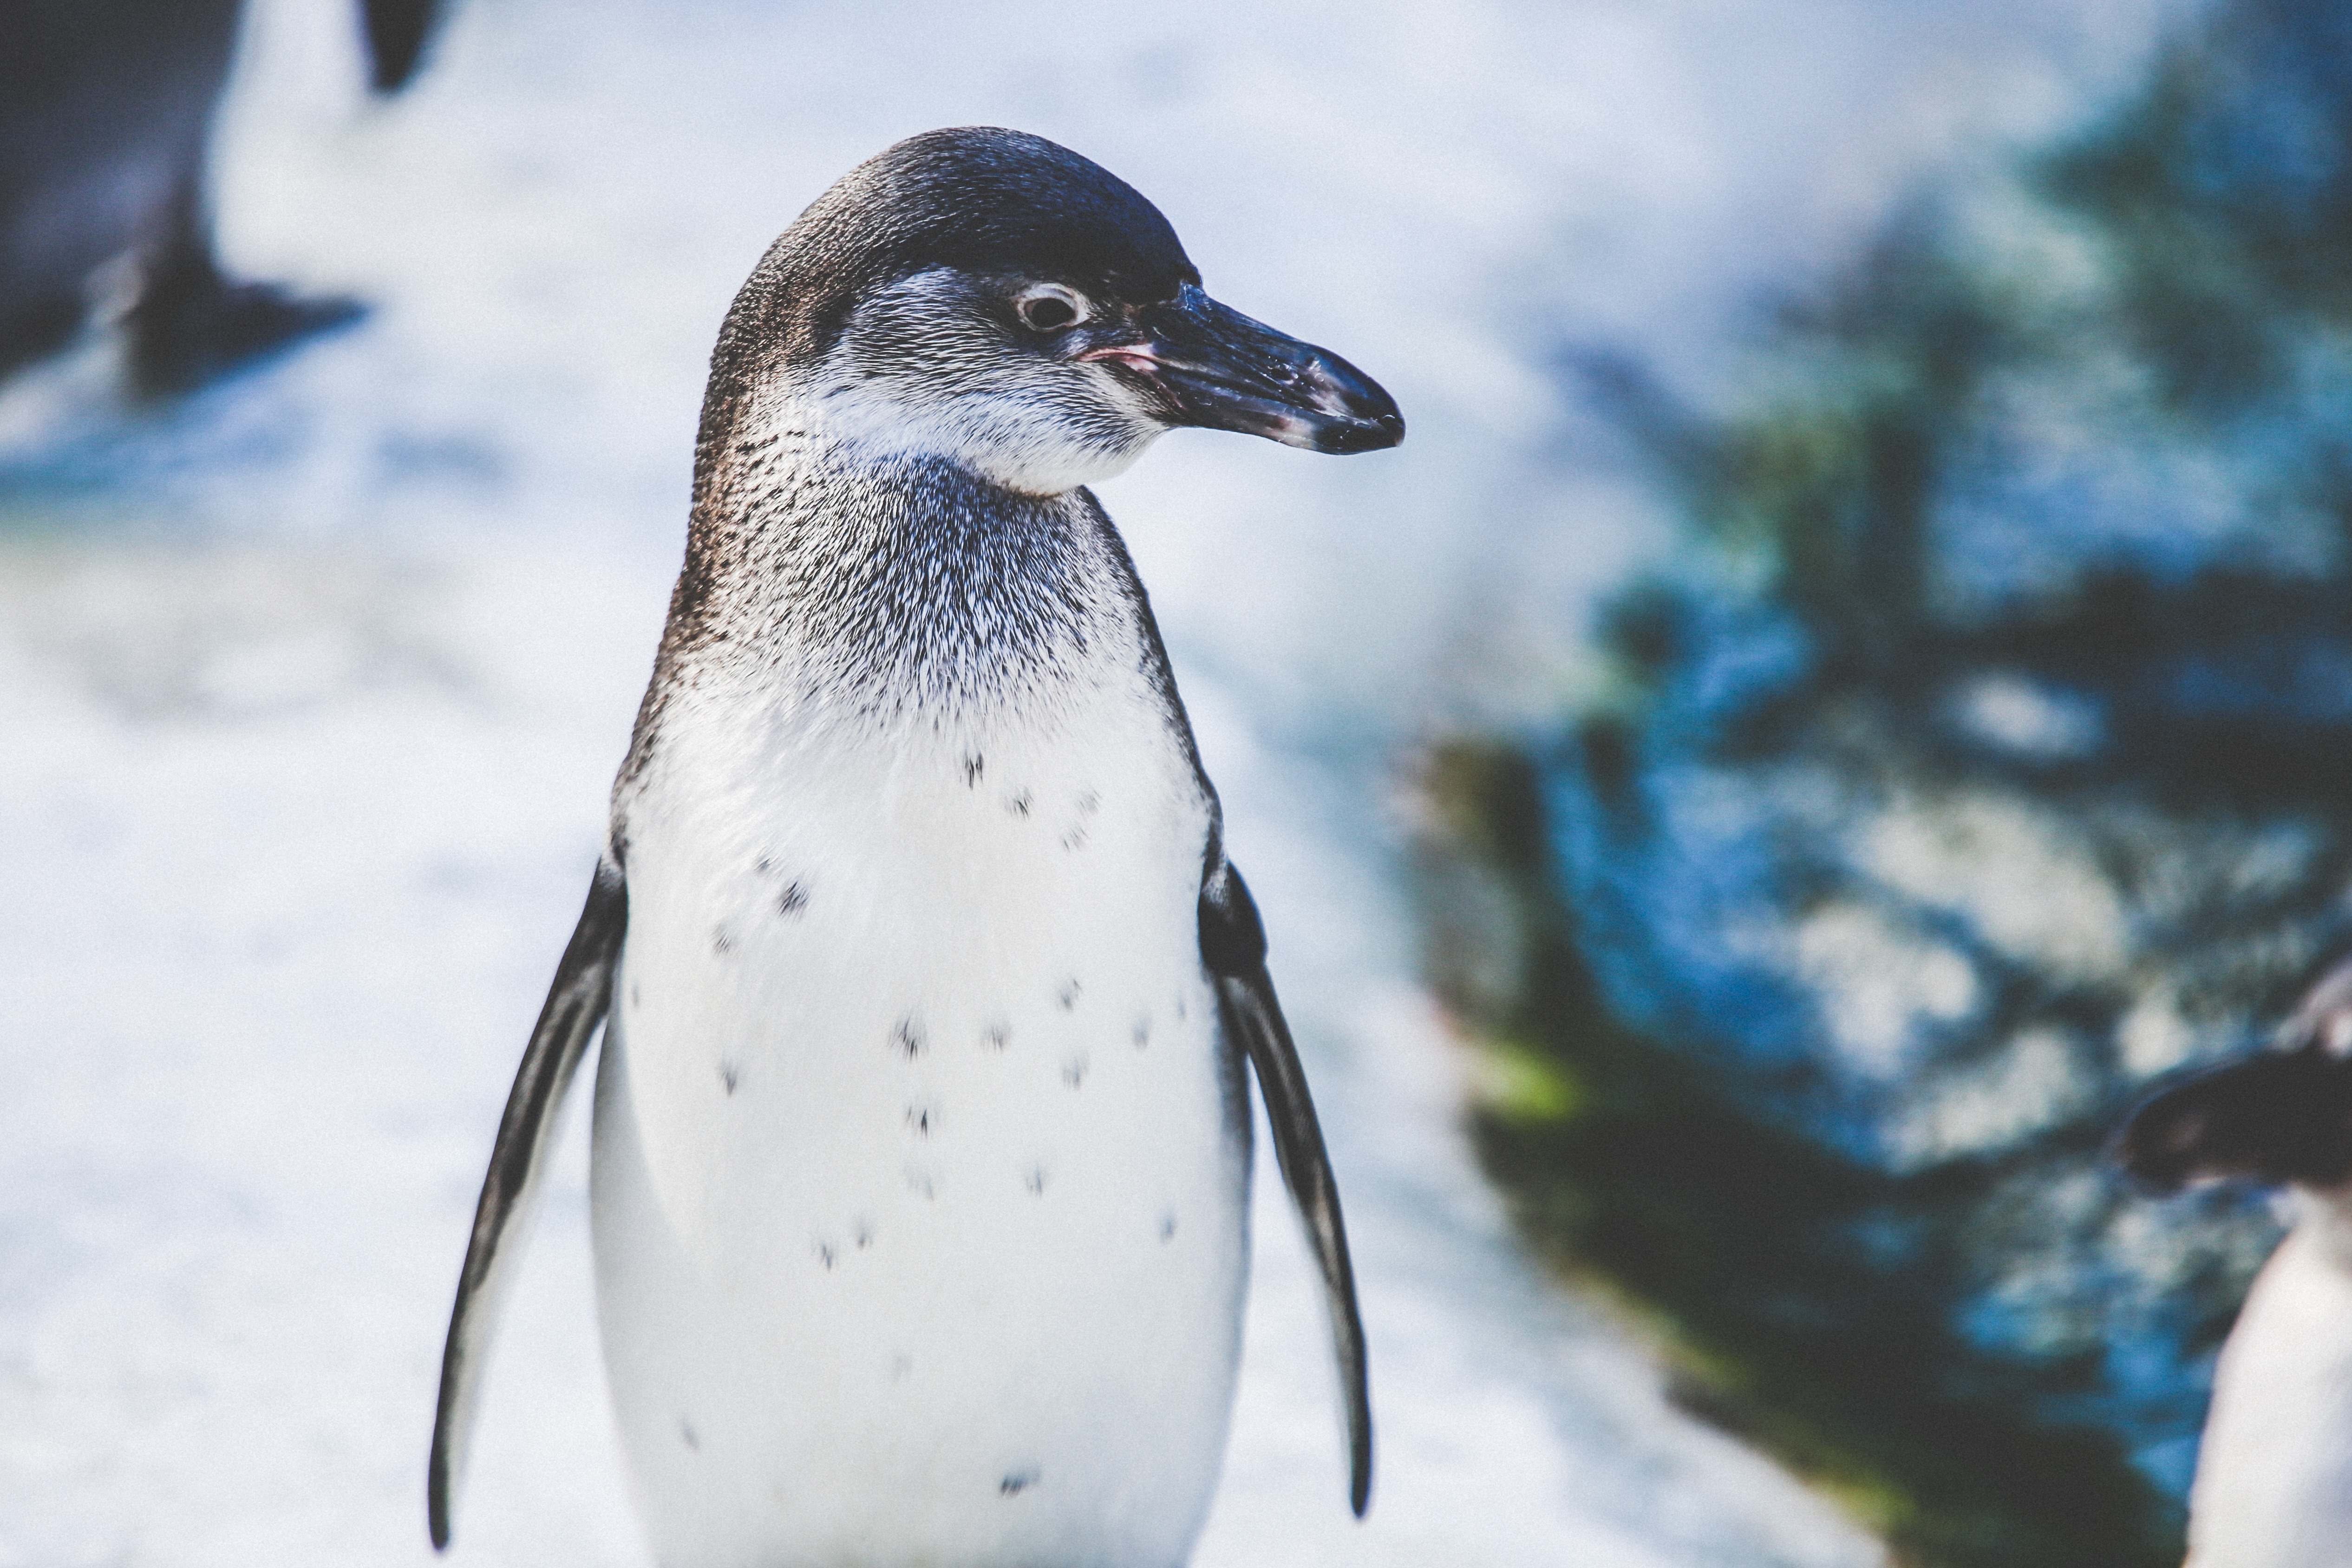
winter, bird, wildlife, beak, fauna, penguin, aquatic bird, flipper, polar, vertebrate, flightless bird